Convoy HG 73

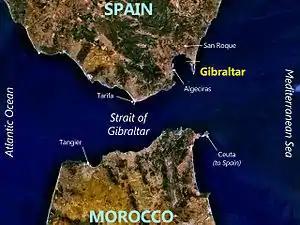

For three weeks, no OG and SL convoys were found and with seven U-boats and with eight submarines, failed to sink any ships. U-boats and aircraft sighted convoys but the British ability to read U-boat signals encyphered with the Enigma machine allowed them to route convoys away from the wolfpacks in the atrocious weather. U-boats sailed for France or to other operations and the remainder formed but this also came to nothing. and were attacked on 14 September by aircraft from Coastal Command and severely damaged, forcing them to abandon the wolfpack. was disbanded and then northbound ships of Convoy HG 73 were spotted by an Italian submarine west of Gibraltar. Three U-boats were in striking distance but was en route to the Mediterranean and was ordered to press on. "U-371" passed Convoy HG 73 and sent a sighting report which allowed and to close on the convoy. Searching west of the English Channel, observers on "U-124" saw smoke on the horizon on 20 September. "U-124" had found Convoy OG 74 from Britain. BdU ordered Mohr to shadow the convoy and direct "U-201" towards it.